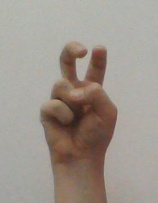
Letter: toot